HDMS Olfert Fischer (1903)

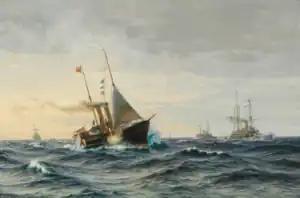
"Dannebrog" (center left) on the way to Norway in 1905; "Olfert Fischer" (right) is part of the escort

"Olfert Fischer" was long between perpendiculars, with a beam of and an average draft of . She displaced as designed. As the ships were intended to operate in Denmark's shallow coastal waters, they had a low freeboard. They had a shore forecastle forward to improve seakeeping. "Olfert Fischer" had a fairly large superstructure that included an armored conning tower; "Olfert Fischer"s conning tower was enlarged compared to her sister ships, so that she could serve as a flagship. Her crew amounted to 254 officers and enlisted men.